Commando System (South Africa)

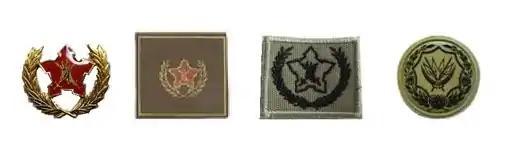
Voluntary Service Award (variations)

The Commando System had its own Commando Training School, where skills received from National Service were developed or sharpened.